Rob Lutes

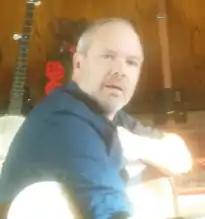
Rob Lutes

Rob Lutes (born 1968) is a Canadian folk and blues musician, who has performed both as a solo artist and with the band Sussex. He is most noted for his 2017 album "Walk in the Dark", for which he won the Canadian Folk Music Award for Contemporary Singer of the Year at the 14th Canadian Folk Music Awards in 2018.